Berwickshire (UK Parliament constituency)

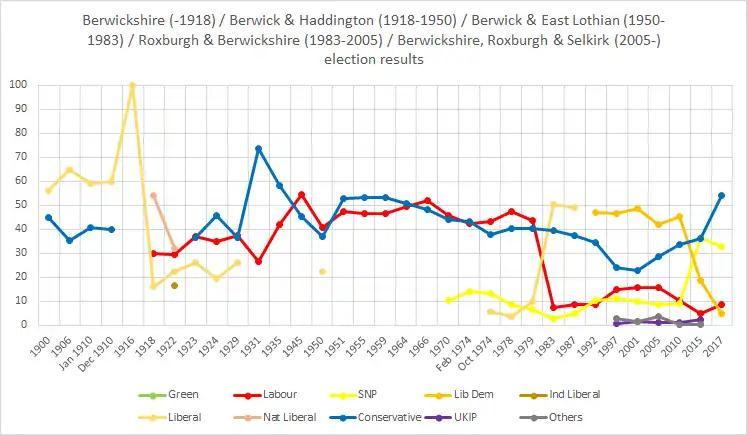
Berwickshire constituencies electoral history

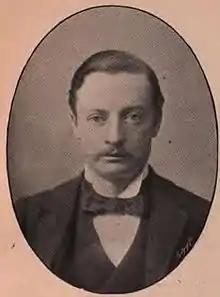
Tennant

Marjoribanks was appointed Comptroller of the Household, requiring a by-election.